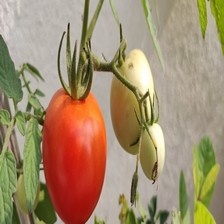
Label: tomato